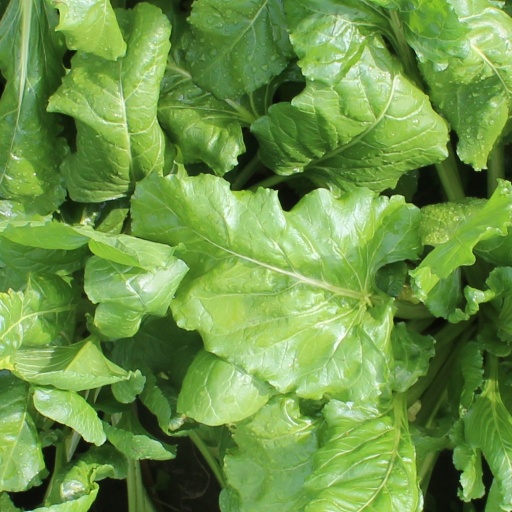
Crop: sugar beet